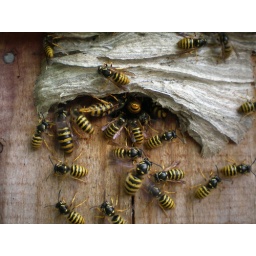
Wasps in a bird box